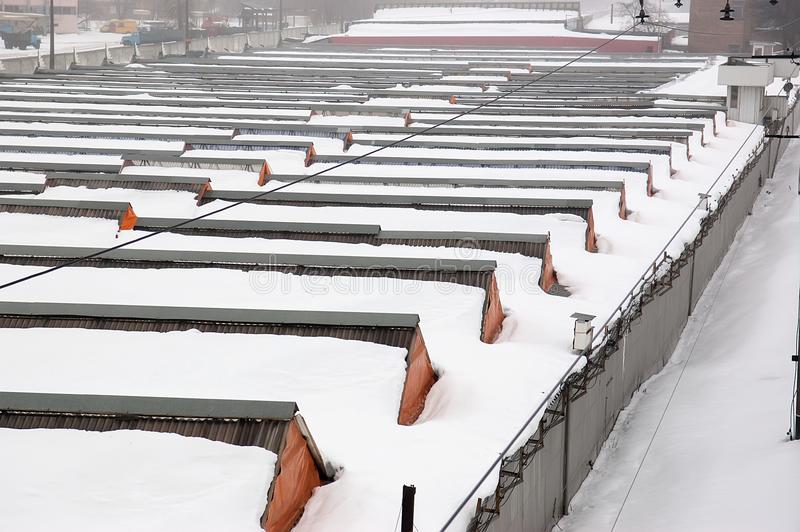
Weather: snow or frosty